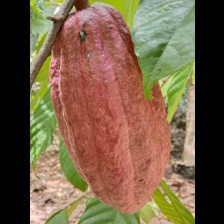
Label: sana